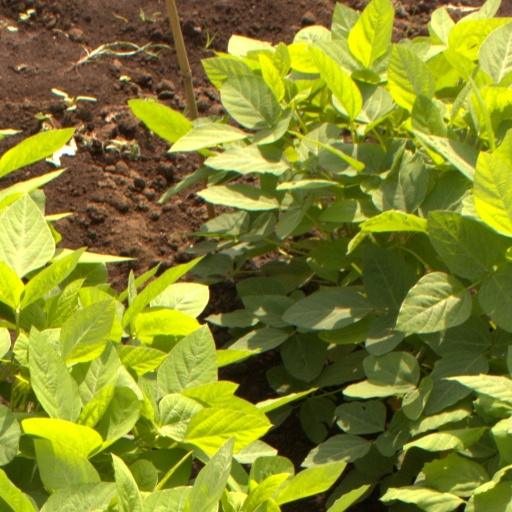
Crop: soybean